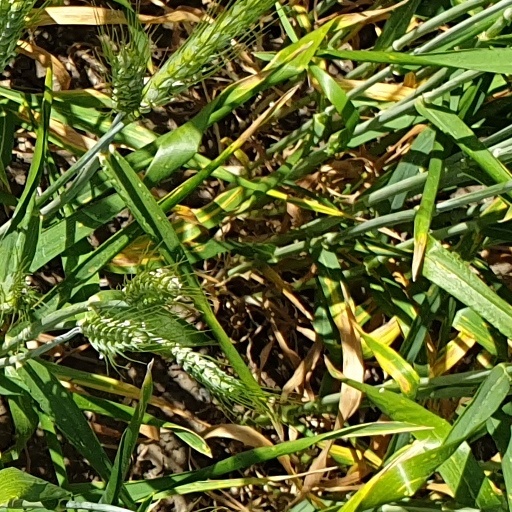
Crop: wheat